Ayoze Pérez

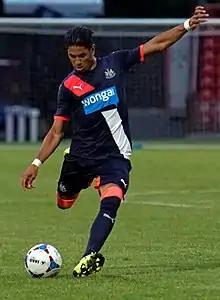
Pérez playing for Newcastle United in 2015

Ayoze Pérez Gutiérrez (born 29 July 1993) is a Spanish professional footballer who plays as an attacking midfielder or left winger for La Liga club Villarreal and the Spain national team.